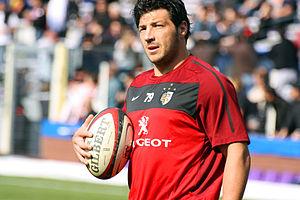
Byron Kelleher à l'entrainement d'avant-match face à l'USA Perpignan
Byron Terrance Kelleher, né le 3 décembre 1976 à Dunedin, est un joueur de rugby à XV néo-zélandais de rugby à XV. Il évolue au poste de demi de mêlée et a joué 57 fois pour les All Blacks de 1999 à 2007.